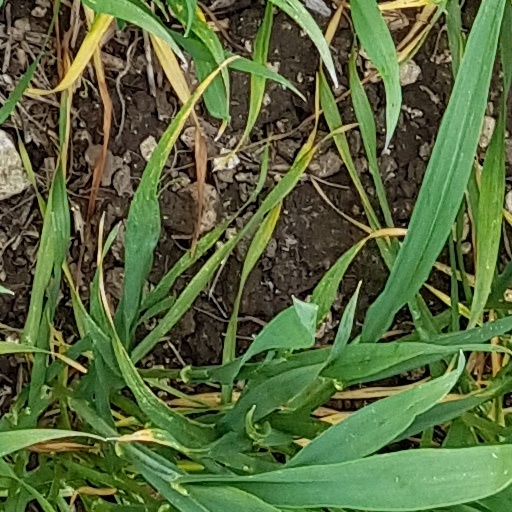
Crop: wheat